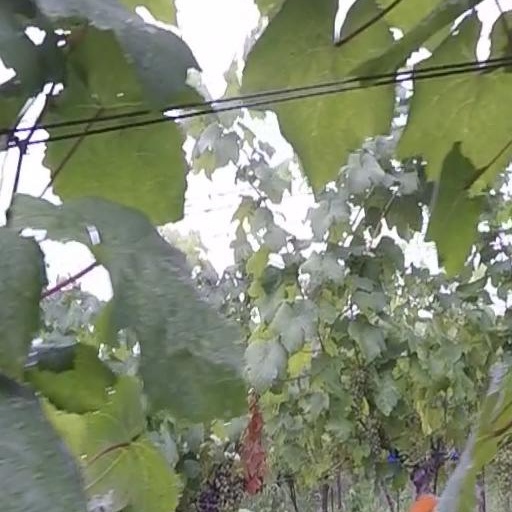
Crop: grape